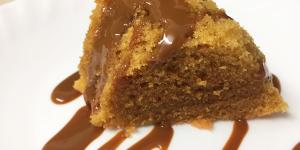
bizcocho de nesquik de fresa